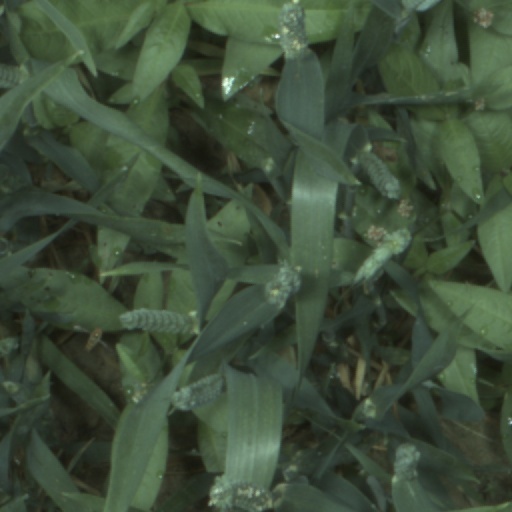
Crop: wheat